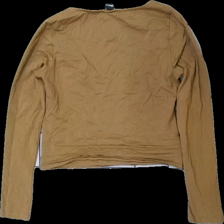
View: back
Type: Top
Category: Ladies
Brand: Gina Tricot
Colors: Brown
Material: 100% cotton
Cut: Regular
Size: XL
Season: All
Damage location: top center
Damage 2 location: middle center
Damage 3 location: middle left
Price range: 50-100
Recommended usage: Reuse
Description: brun långärmad tröja